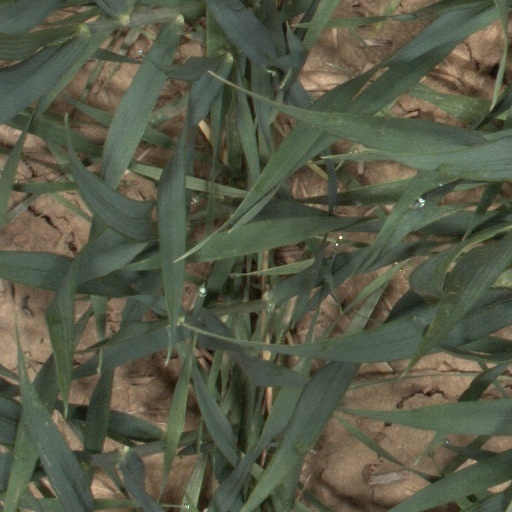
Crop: wheat